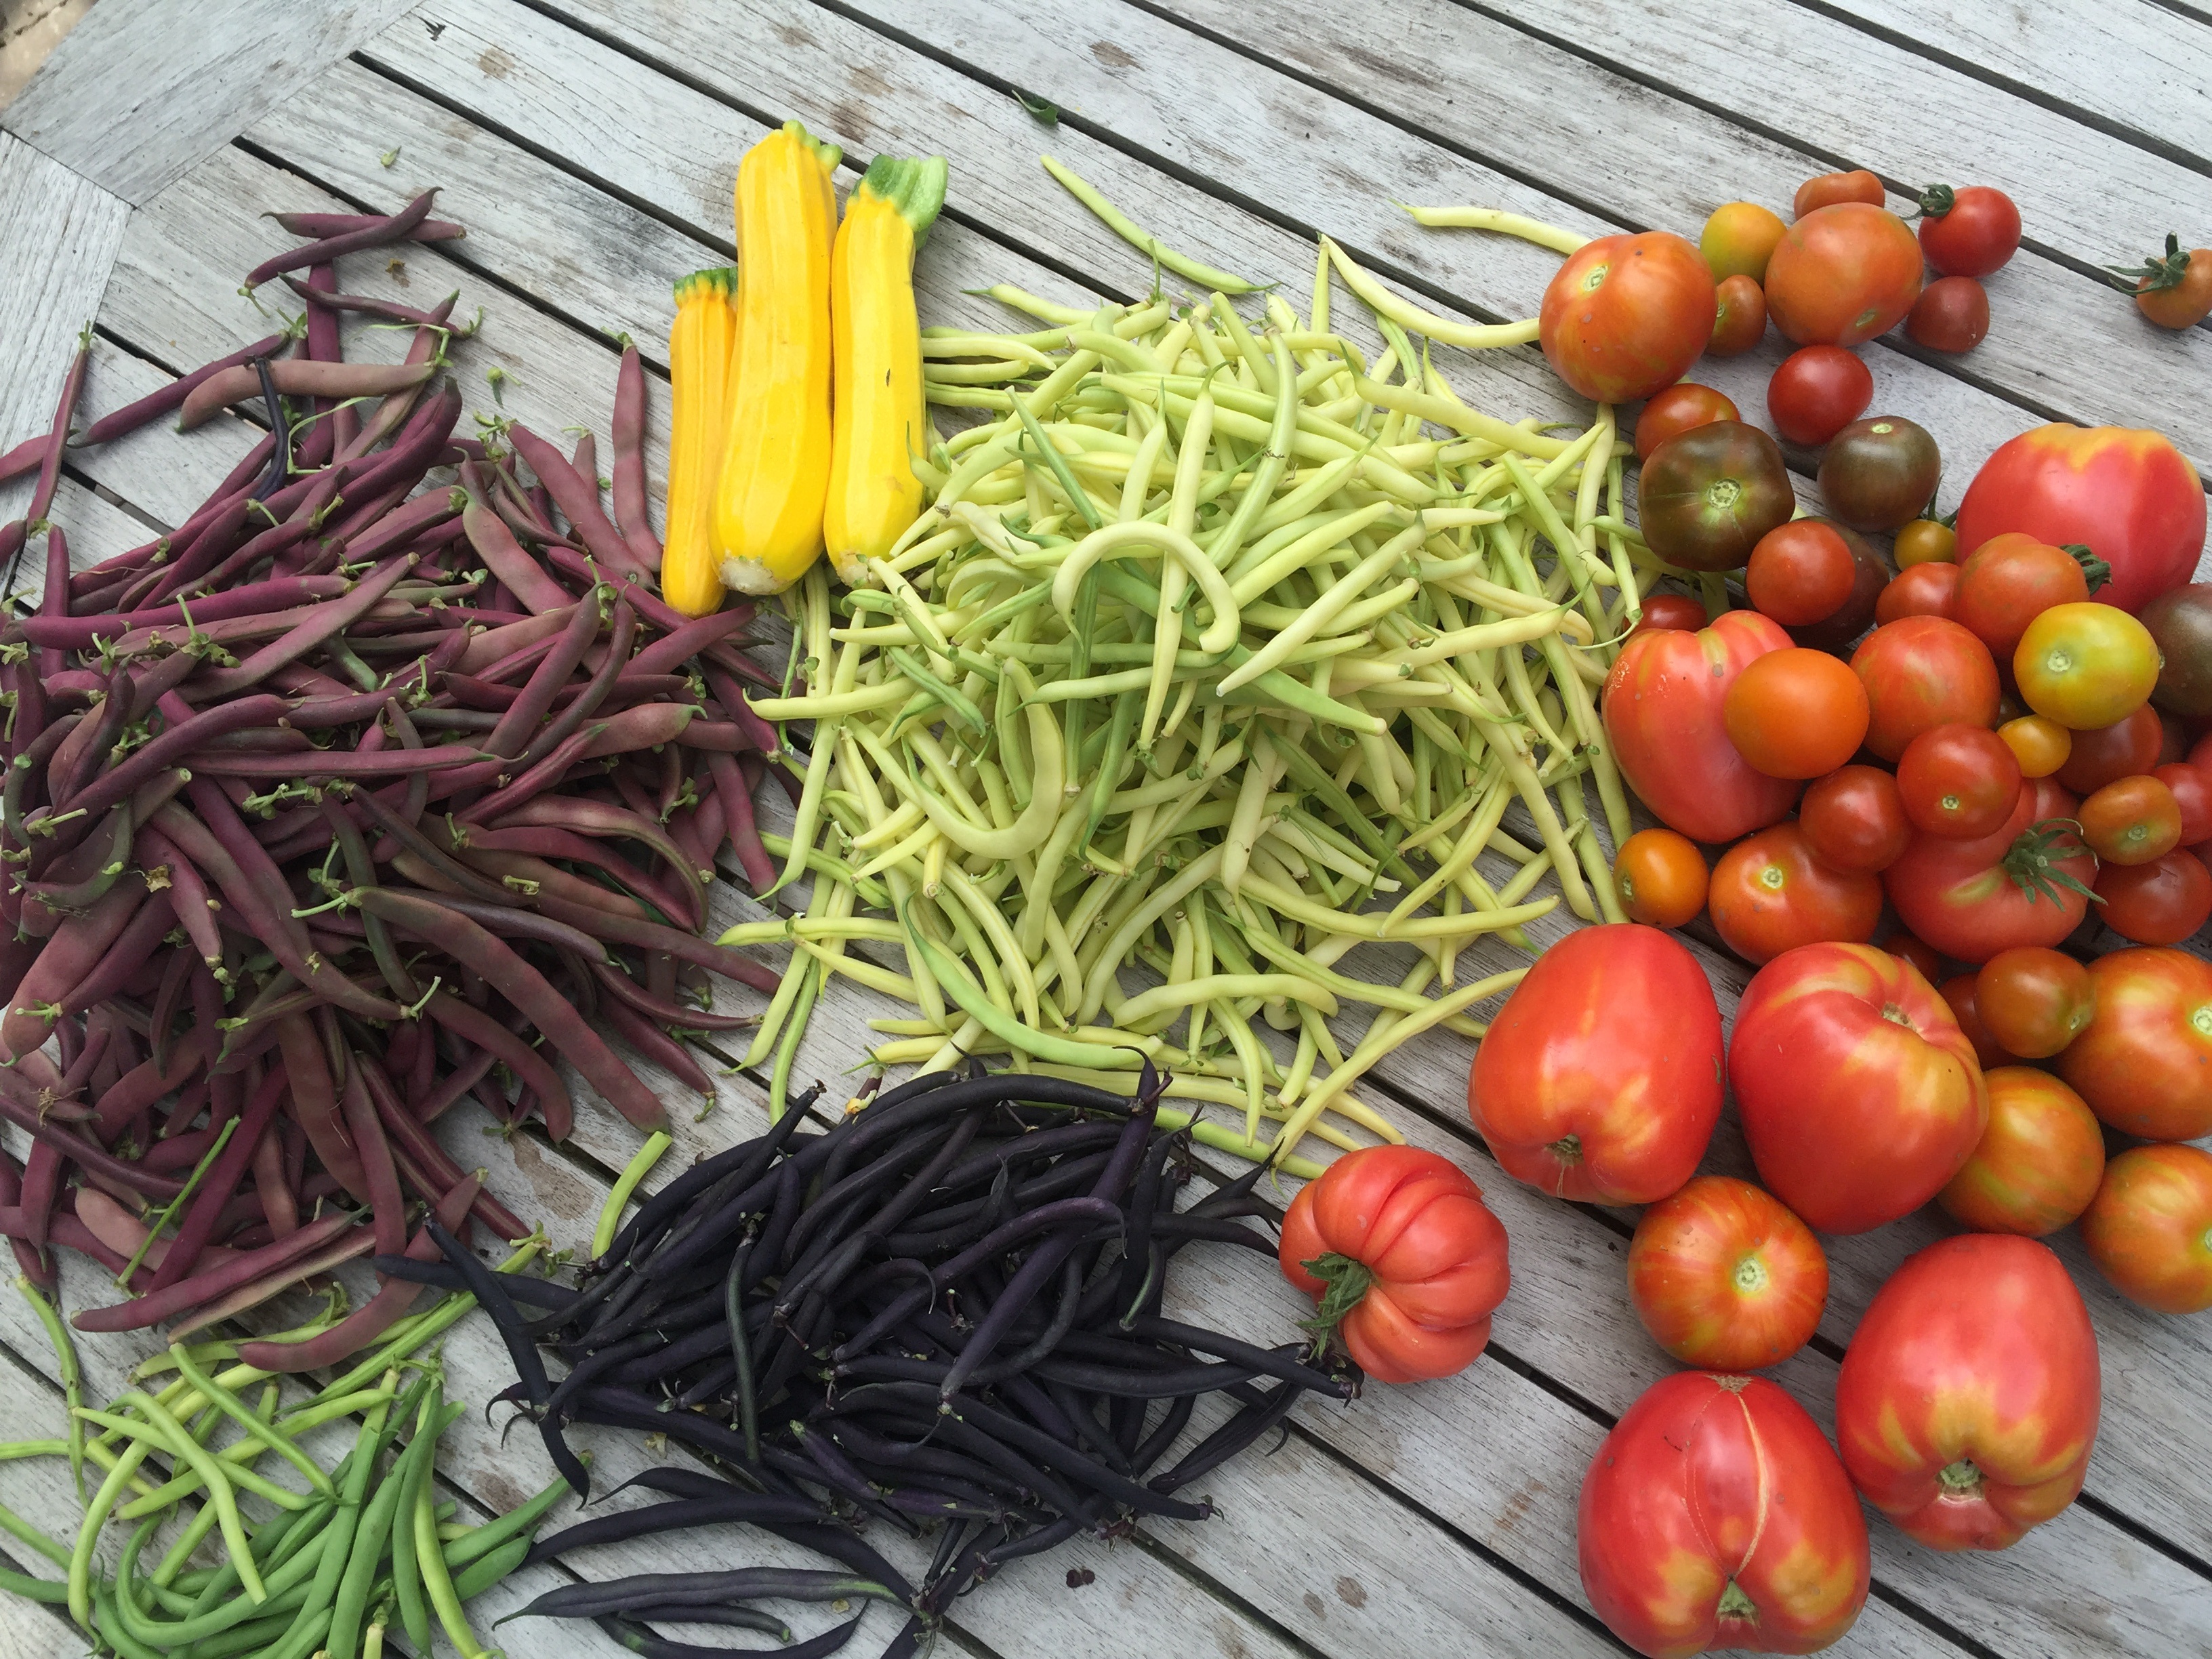
plant, fruit, food, produce, vegetable, garden, vegetables, from, flowering plant, land plant